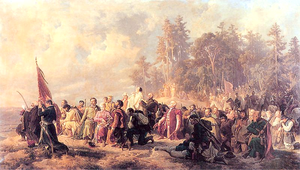
La Confédération de Bar est une alliance nouée par des gentilshommes réformateurs polonais le 29 février 1768 pour s'opposer à l’ingérence de la Russie en Pologne et au roi Stanislas II, qu'ils considèrent comme une créature russe, dirigeant faible et sans volonté d'indépendance. Les Confédérés s'emparent de plusieurs forteresses et villes remettant en cause l'autorité du monarque. Les autres grands aristocrates polonais, s'opposant à la Confédération, demandent le soutien financier et militaire de la Russie et de la Prusse, tandis que les Confédérés demandent l'aide de l'Autriche, ce qui donne à tous ces pays un prétexte « légitime » pour une intervention militaire. La guerre dure jusqu'à 1772 et prélude le premier partage de la Pologne.
La bataille de Lanckorona s'est déroulée le 23 mai 1771 à Lanckorona, pendant la confédération de Bar.